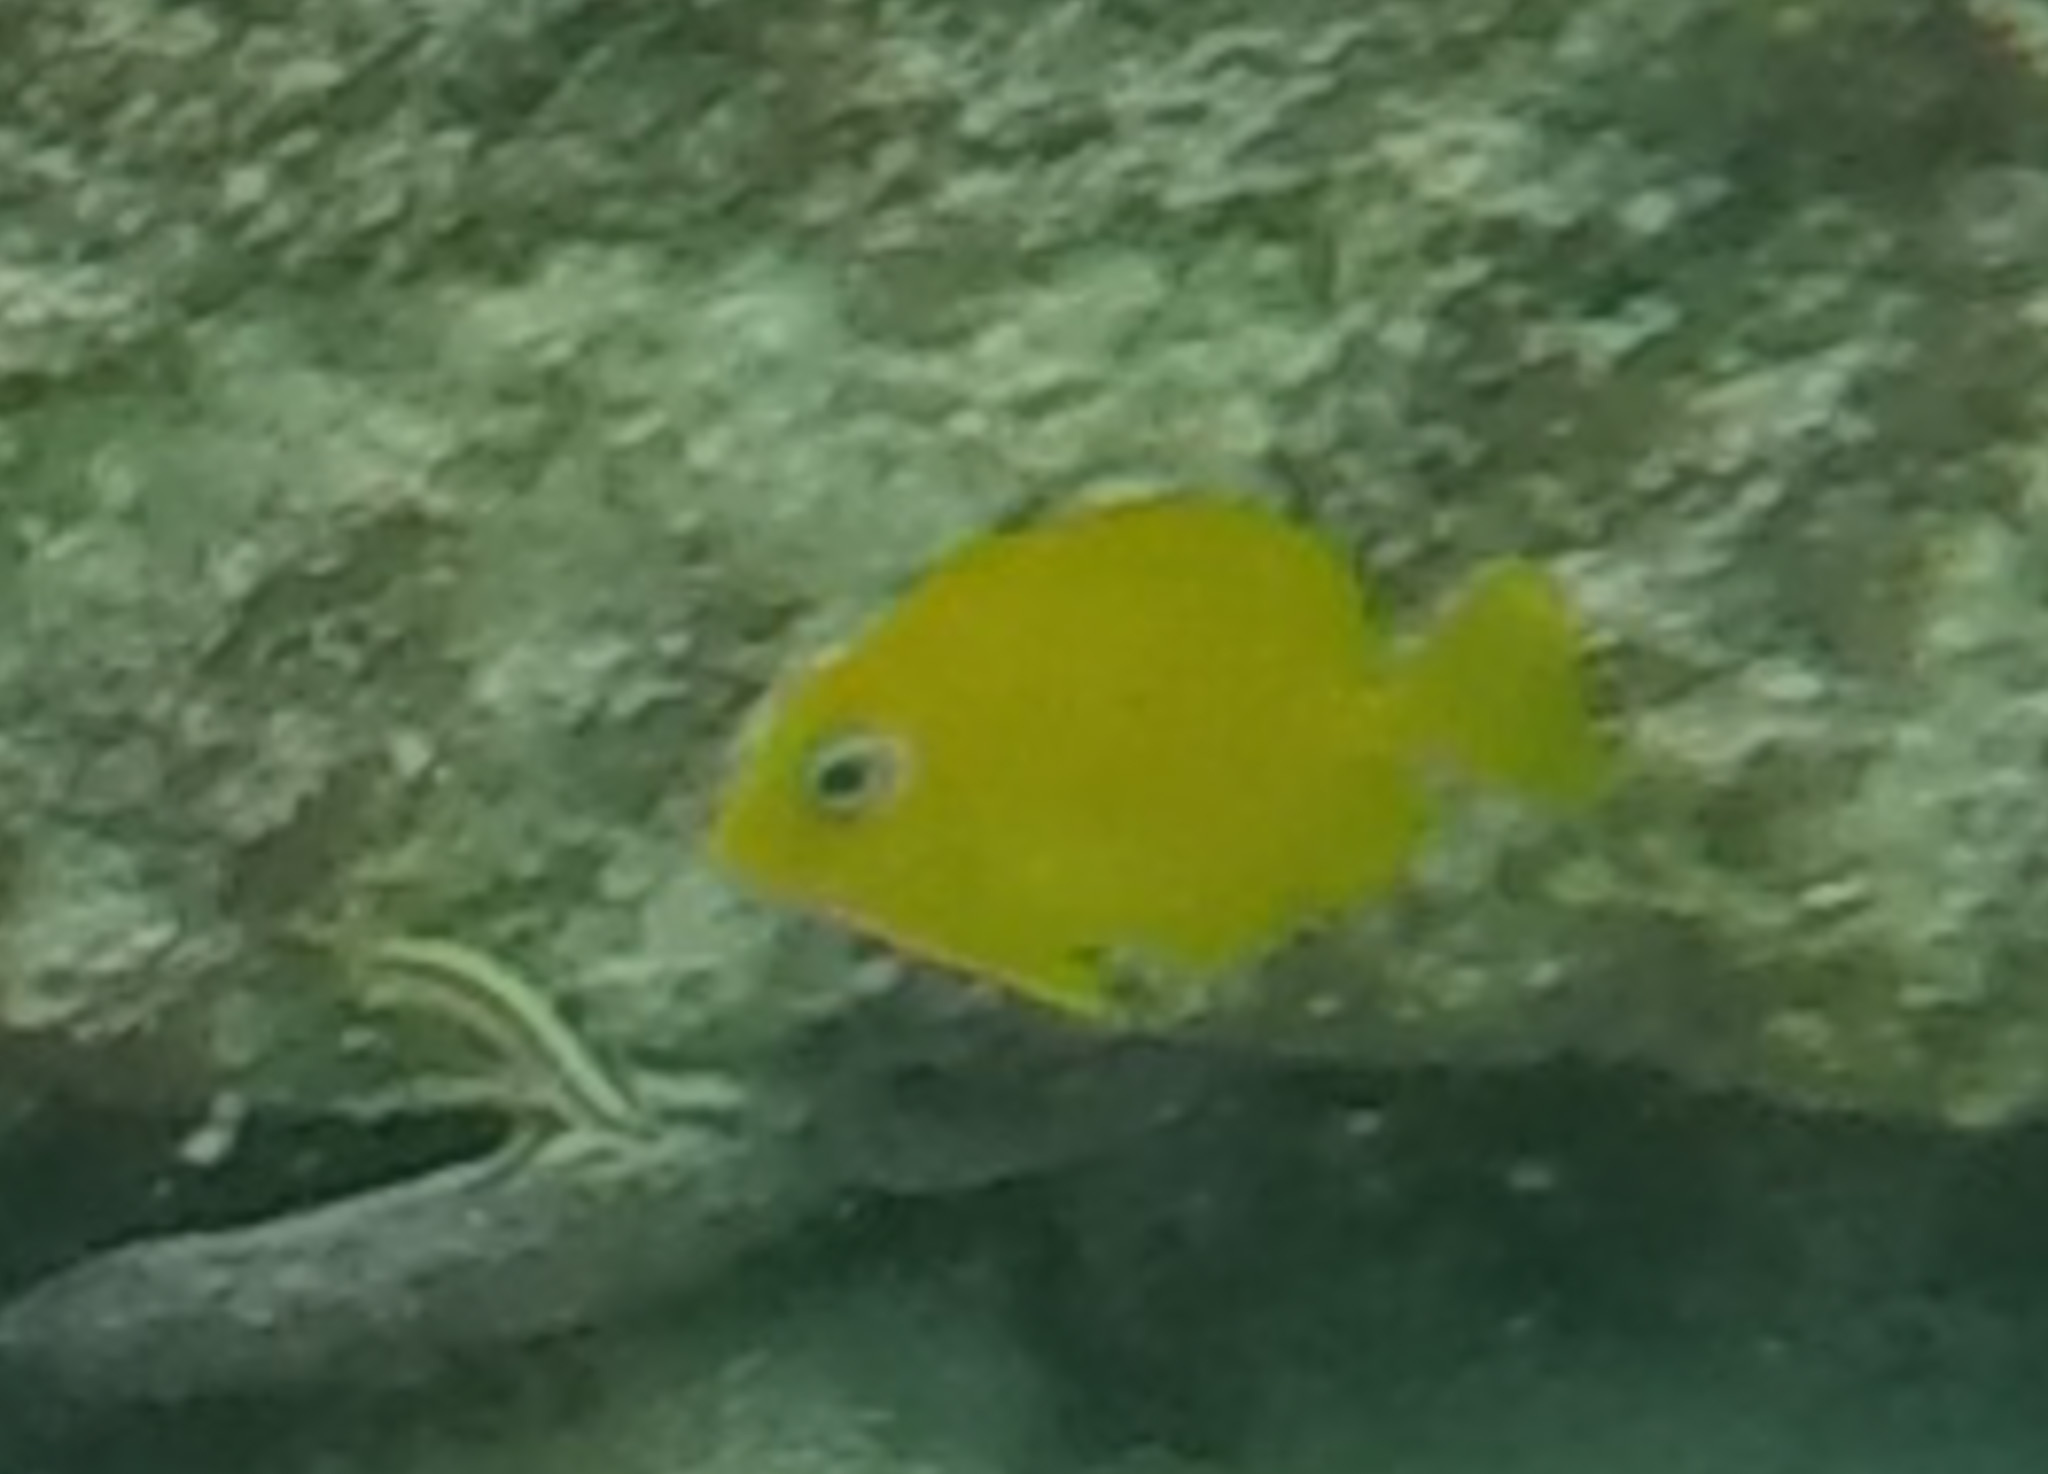
Acanthurus coeruleus (Atlantic Blue Tang)